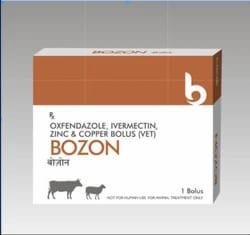
Dawa ya kutibu minyoo kwa wanyama kama ng'ombe, mbuzi na kondoo imehifadhiwa kwenye boksi la rangi ya machungwa na nyeupe ikiwa na maandishi ya wazi yanayoeleza matumizi sahihi, ndani kuna kijitabu chenye maelezo ya dozi kulingana na aina ya wanyama na uzito wake.